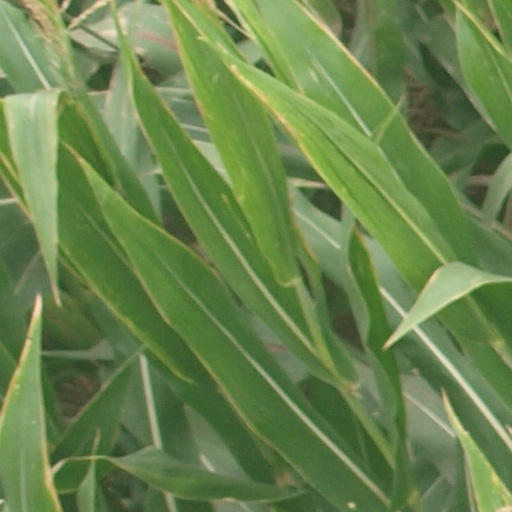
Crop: maize; corn